Brad Lawrence

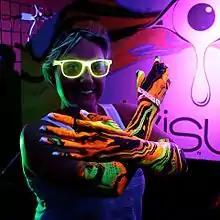
A woman poses for a photo at a BLVisuals body painting installation.

Black Light Visuals markets itself through EDM festivals. The company specializes in a process they call body marbling: a painting technique that applies droplets of paint to a fluid surface. This allows the colors to expand and contract naturally on the fluid. The colors can also be manipulated into different designs by pulling a needle or other thin object vertically through the surface. Lawrence's process differs from many traditional marbling styles, and uses only materials and compounds that are safe on skin and clothing. The varying tensions between each color keep the different hues separated, and the result is a swirling, psychedelic painting that they transfer on to clothing or skin.